Evander Holyfield

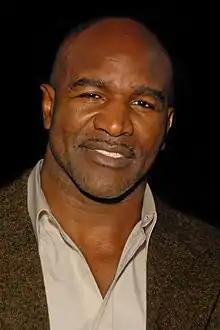
Holyfield in 2011

Evander Holyfield (born October 19, 1962) is an American former professional boxer who competed between 1984 and 2011. He reigned as the undisputed champion in the cruiserweight division in the late 1980s and at heavyweight in the early 1990s, and was the only boxer in history to win the undisputed championship in two weight classes in the "three-belt era", a feat later surpassed by Terence Crawford, Naoya Inoue and Oleksandr Usyk, who became two-weight undisputed champions in the four-belt era. Nicknamed "the Real Deal", Holyfield is the only four-time world heavyweight champion, having held the unified World Boxing Association (WBA), World Boxing Council (WBC), and International Boxing Federation (IBF) titles from 1990 to 1992, the WBA and IBF titles again from 1993 to 1994, the WBA title a third time from 1996 to 1999; the IBF title a third time from 1997 to 1999 and the WBA title for a fourth time from 2000 to 2001.